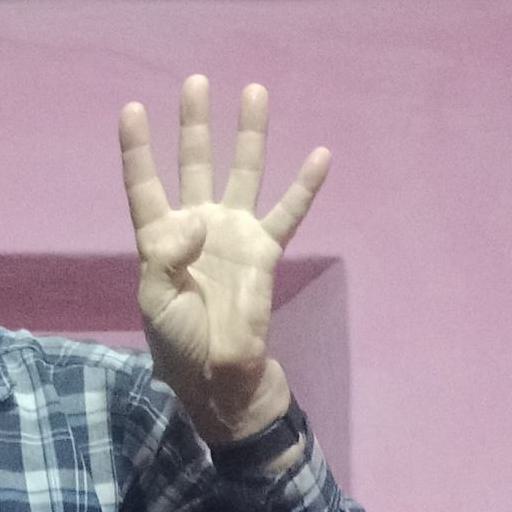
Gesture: four